Kansas City Union Station

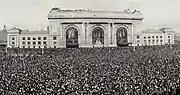
A large crowd gathered in front of Union Station for the 1921 dedication of the Liberty Memorial site.

On April 8, 1878, Union Depot opened on a narrow triangle of land in Kansas City, Missouri, between Union Avenue and the railroad tracks of the Hannibal and St. Joseph Railroad in what became West Bottoms. Nicknamed the "Jackson County Insane Asylum" by those who thought it was too large. It was the second union station in the country, after the Indianapolis Union Station. Union Depot's architecture was a hybrid of Second Empire and Gothic Revival. The lead architect was Asa Beebe Cross, who "adorned the exterior of the building with intricate towers of varying heights, arched windows framed in stone and rows of dormers projecting from the steeply pitched mansard roof". It had a clock tower above the main entrance that was in height. By the 20th century, over 180 trains were passing daily through the station, serving a city population that had tripled. In 1903, the lack of room for expansion and a major flood led the city and the railroads to decide a new station was required.